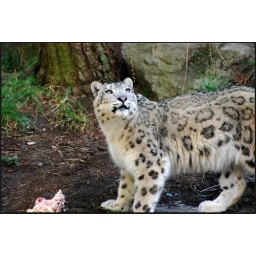
He's looking at some birds flying over, and there's a chicken in front of him.